Walter Buch

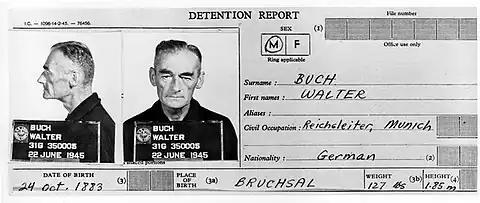
Detention report and mug shots of Walter Buch

On 30 April 1945, near the end of the war in Europe, Buch was arrested by American forces and held at Camp Ashcan in Luxembourg until August. He was subjected to numerous interrogations by the American secret service and also called as a witness at the Nuremberg trials. He was categorized as a "major offender" by a denazification court on 3 July 1948 and sentenced to five years in a labor camp. An appeal on 29 July 1949 reaffirmed his status as a major offender and the confiscation of all his assets, but reduced his sentence to three and a half years, and he was released on the basis of time served.